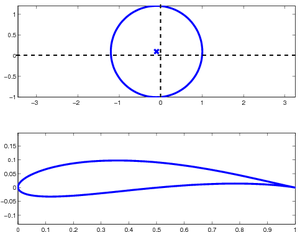
La transformation de Joukovsky, nommée d'après le savant aérodynamicien russe Nikolaï Joukovski bien qu'elle soit due à Otto Blumenthal, est une transformation conforme utilisée historiquement dans le calcul des profils d'aile d'avion.